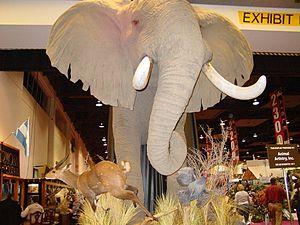
Le Safari Club International est une organisation internationale de chasseurs consacrée à la défense de la liberté de chasser et à la promotion de la conservation de la nature. Basé aux États-Unis, le SCI compte plus de 50 000 membres et 180 branches locales. Ses membres s'engagent à respecter le code éthique du club qui impose une contribution positive à la faune sauvage et aux écosystèmes, le respect des lois réglementant la chasse et le soutien aux garde-chasse et aux gardes-pêche.